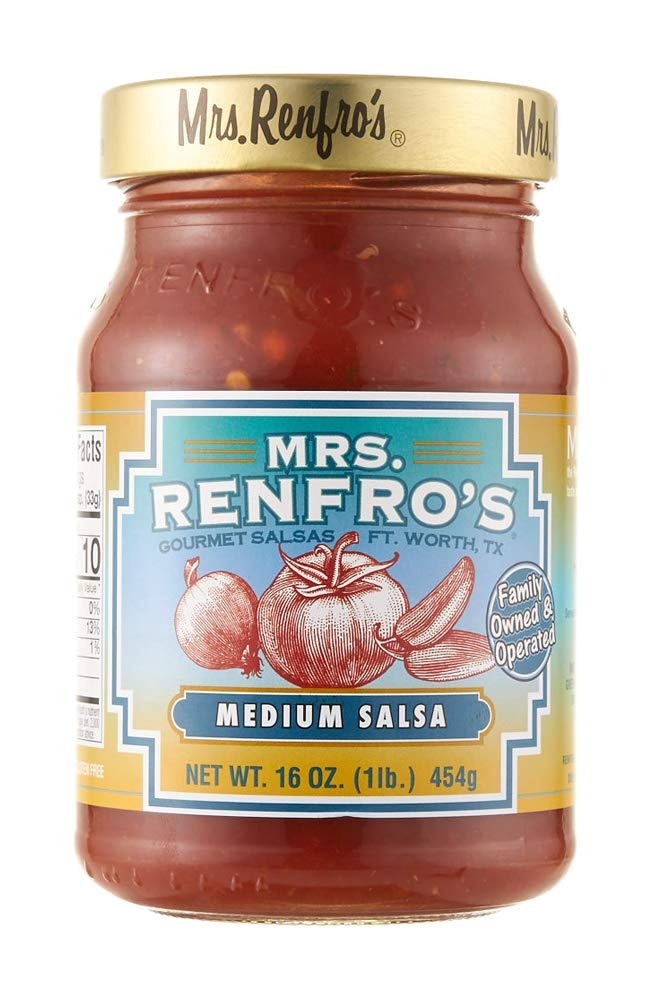
Item Name: Mrs. Renfro's Salsa, Medium, 16 oz
Bullet Point: Salsa
Value: 16.0
Unit: Ounce

Price: 4.64